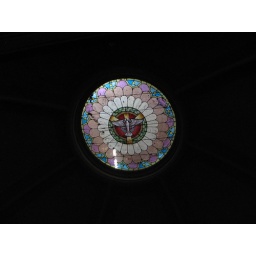
St. Joseph's Chapel - Stained glass window above the altar